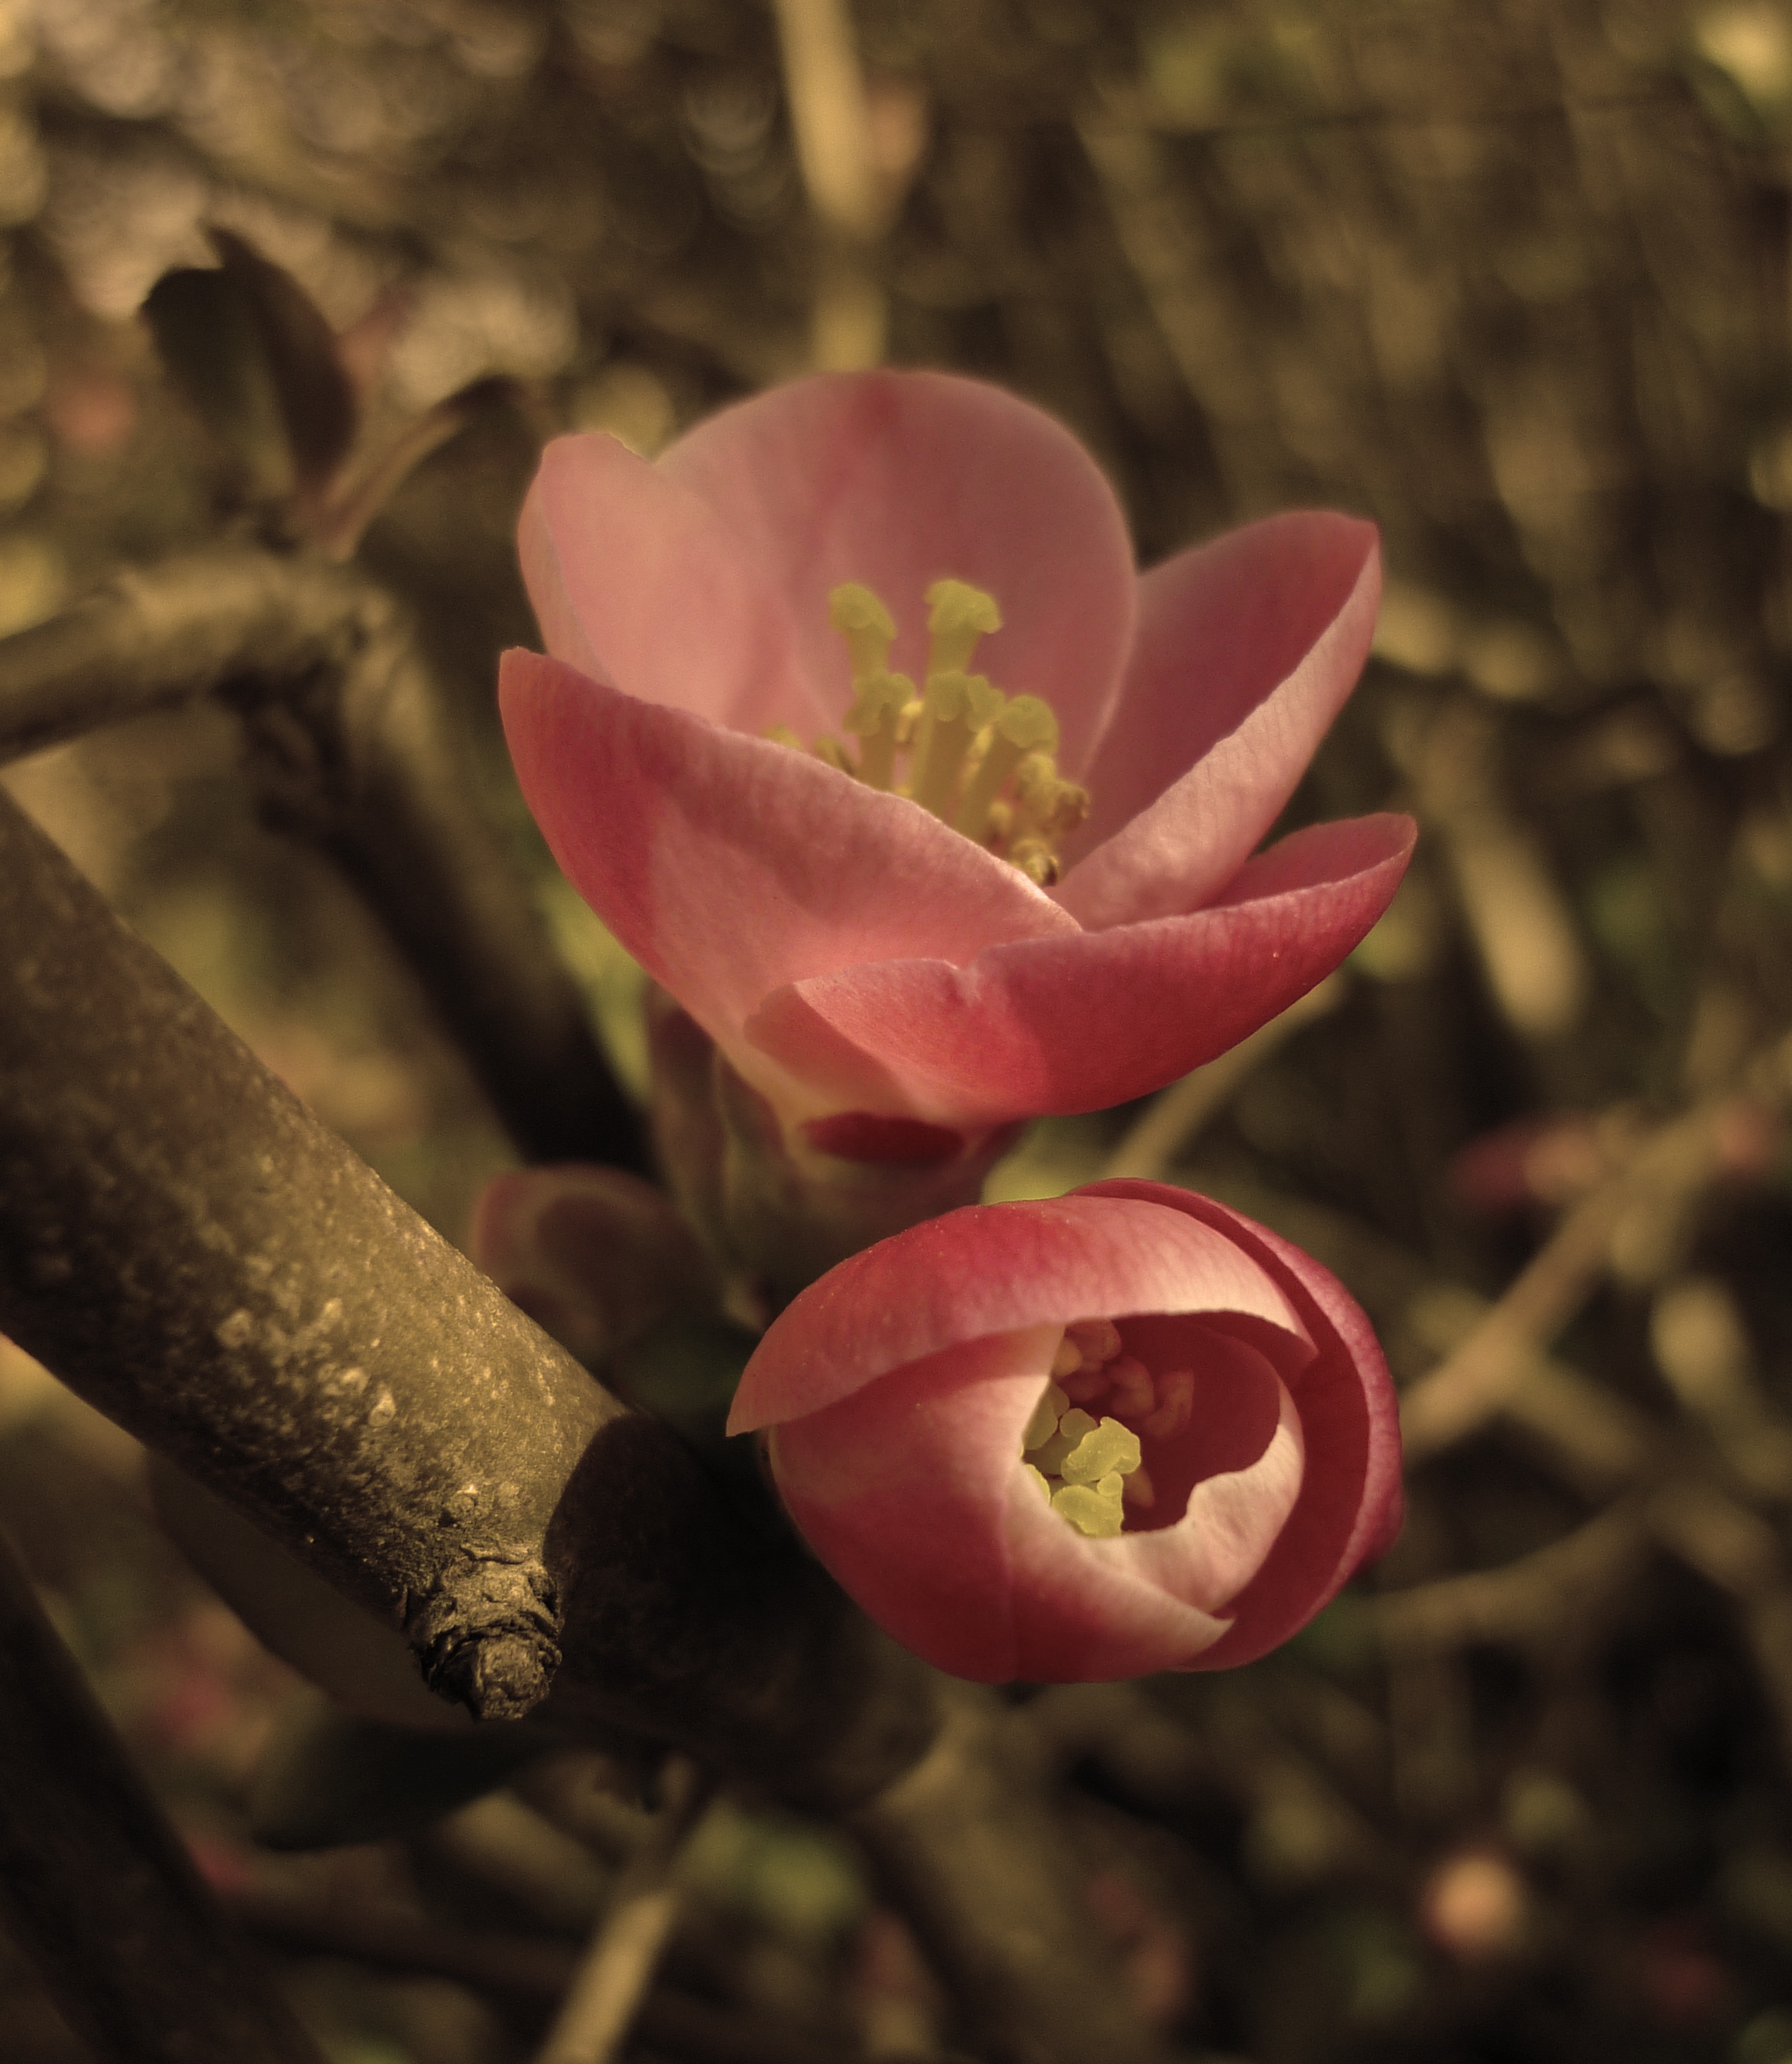
nature, blossom, plant, photography, leaf, flower, petal, bloom, bush, spring, red, botany, garden, pink, flora, close up, bud, macro photography, flowering plant, japanese quince, plant stem, land plant